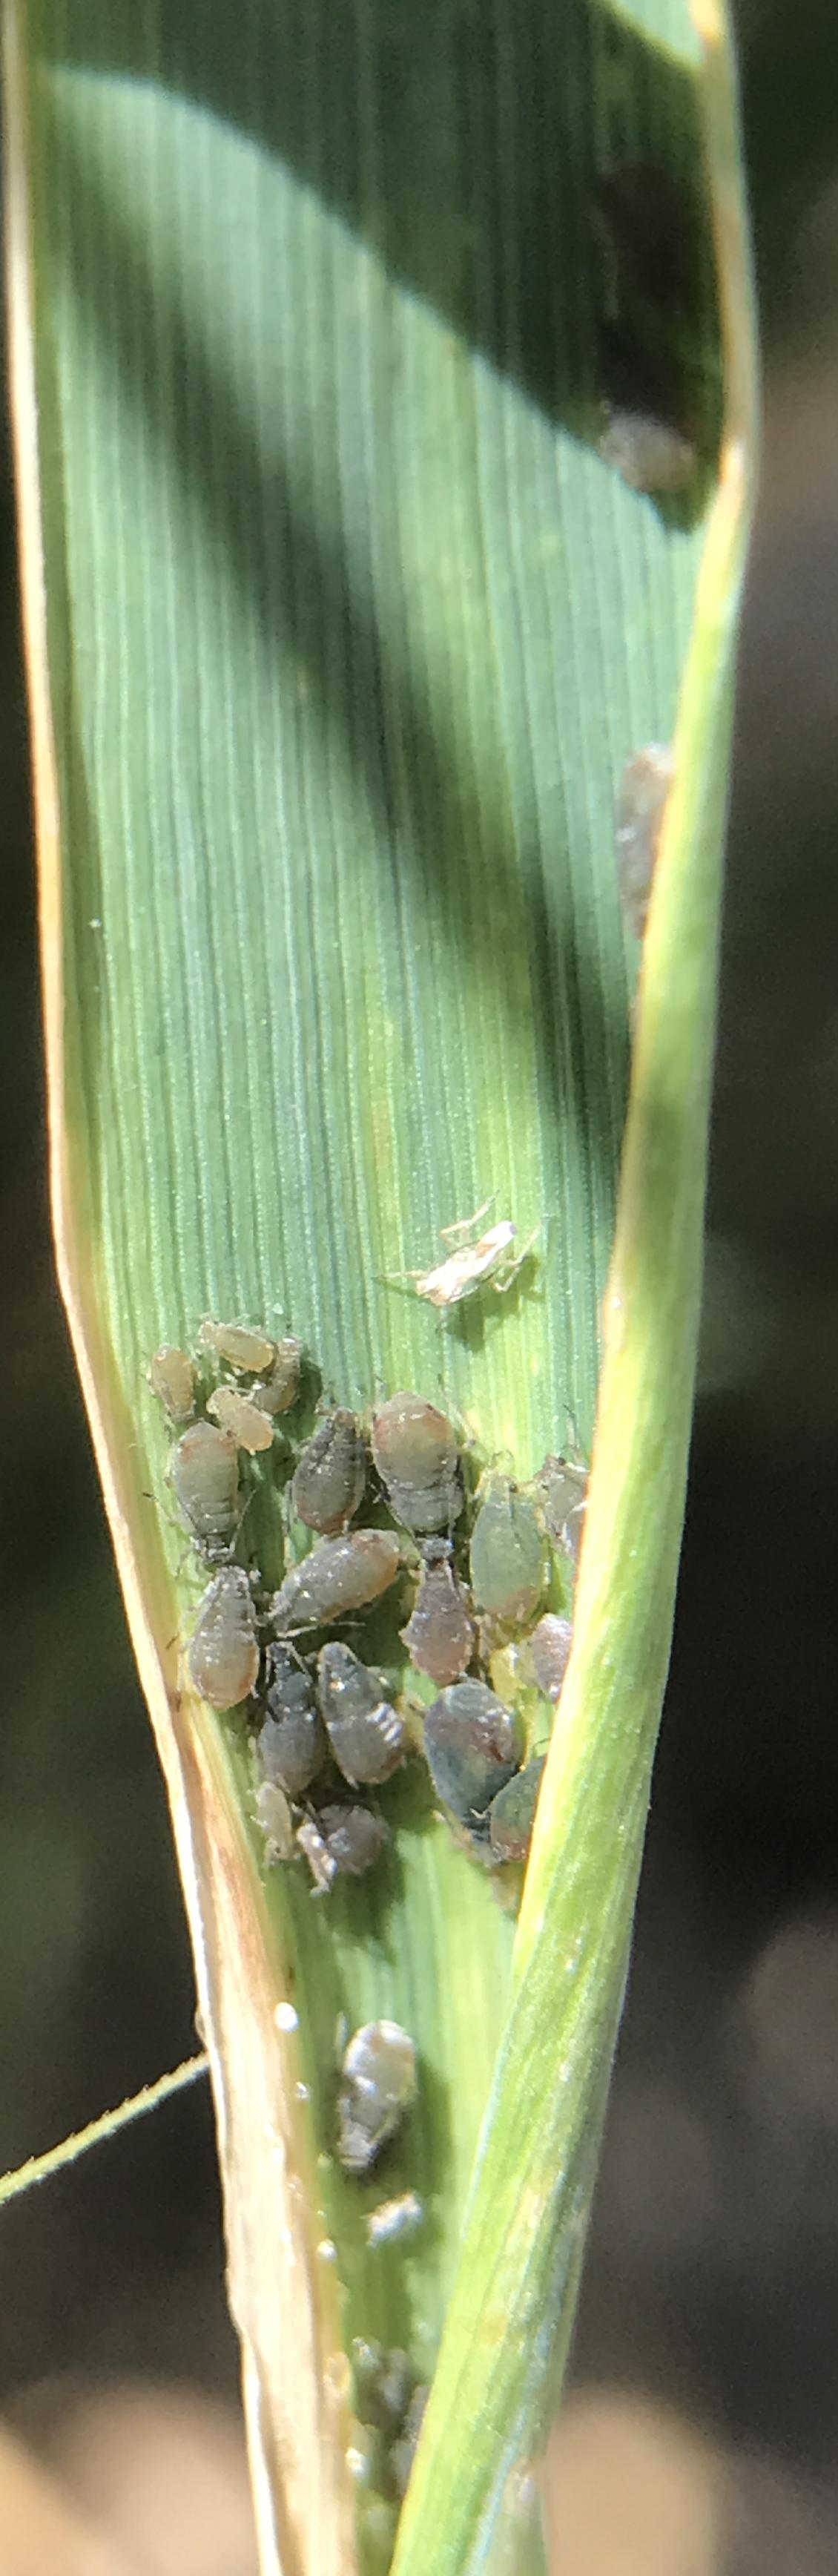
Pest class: bird_cherry_oat_aphid